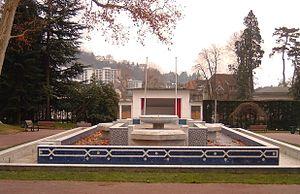
L'artisanat marocain fait référence aux différents produits issus du savoir-faire et de l'héritage culturel marocains.
Le mouvement national marocain, ou la mouvance nationale marocaine, est un mouvement sociopolitique urbain né en 1930, qui a milité contre les protectorats français et espagnol au Maroc pour obtenir finalement l’indépendance du pays dans les années 1950.
L'histoire d'Aix-les-Bains est directement liée au lac du Bourget et surtout à ses sources chaudes qui en firent une station thermale des plus réputées au monde. L'analyse historique de la ville d'Aix-les-Bains doit être rapprochée de l'Histoire de la Savoie, si l'on veut mieux comprendre son évolution et ses influences culturelles.
Cet article traite des relations entre la France et le Maroc. La France a une ambassade à Rabat tandis que le Maroc a une ambassade à Paris.
Habité dès la préhistoire par des populations berbères, le Maroc et son territoire ont connu des peuplements phéniciens, carthaginois, romains, vandales, byzantins et arabes. C'est en 788, lors de son exil qu'Idris Iᵉʳ, fuyant les persécutions du califat des Abbassides, a donné naissance à un État dans le Maghreb al-Aqsa. Depuis, le Maroc a toujours gardé, si ce n'est une indépendance absolue, du moins une très forte autonomie.